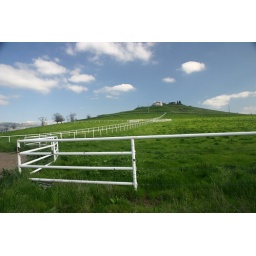
This hill will be brown by the end of April